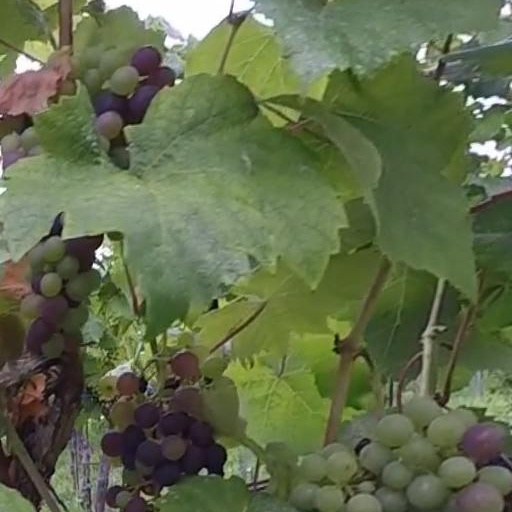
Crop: grape